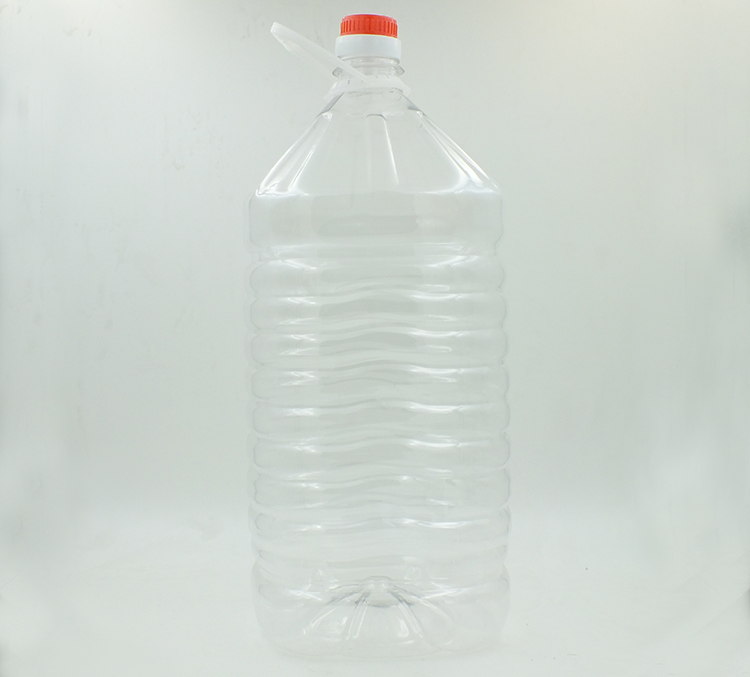
Waste category: plastic